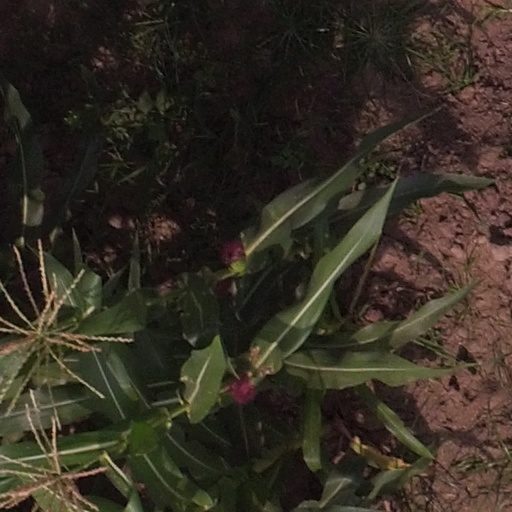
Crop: maize; corn